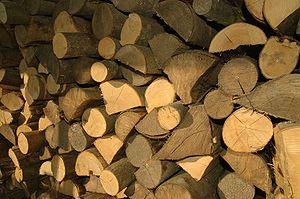
La matière organique est la matière fabriquée par les êtres vivants.
Le secteur de l'énergie au Québec présente les caractéristiques d'une économie industrialisée, mais certaines particularités lui confèrent une personnalité unique. Doté de milliers de rivières, de riches gisements éoliens et d'immenses forêts boréales, qui couvrent la moitié de son territoire, le Québec produit environ la moitié de toute l'énergie finale consommée par ses habitants en utilisant des sources renouvelables. Selon certaines données encore à confirmer, le Québec disposerait également de ressources pétrolières et gazières significatives encore inexploitées.
Le bois est un matériau naturel d'origine végétale. Il est constitué par un tissu végétal formant la plus grande partie du tronc des plantes ligneuses. Le bois assure, chez la plante, le rôle de conduction de la sève brute des racines jusqu’aux feuilles et le rôle de soutien mécanique de l'arbre ou de l'arbuste. Il sert aussi parfois de tissu de réserve.